Crime in Zimbabwe

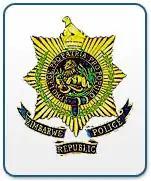
Zimbabwe Police badge.

Crime in Zimbabwe, falls under the purview of the Ministry of Home Affairs who oversee the Zimbabwe Republic Police and the Ministry of Justice. The majority of crimes are non-violent, common crimes include robbery and "smash and grab" break ins.